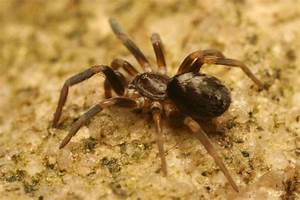
Label: spider